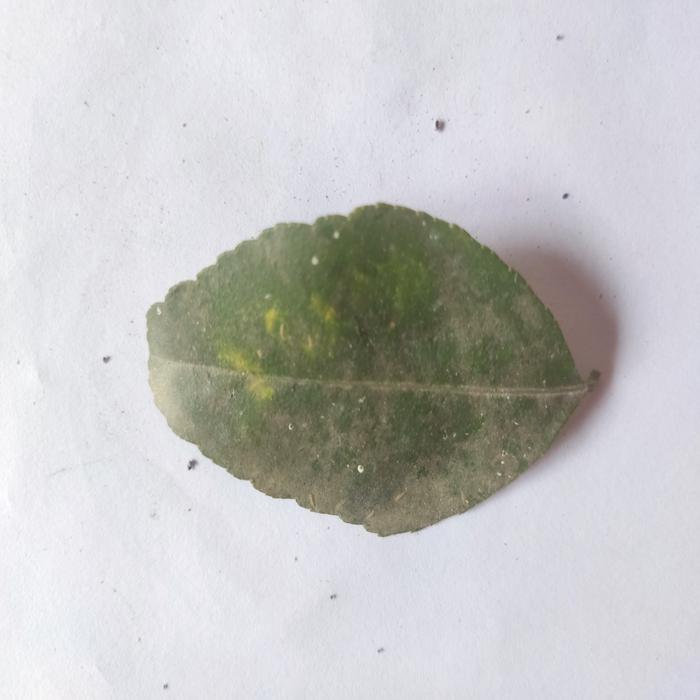
Crop: Lemon
Leaf condition: Sooty_Mold